Danny McKnight

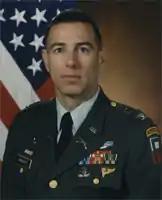

Danny R. McKnight (born April 9, 1951) is an American retired colonel who served in the United States Army. He is best known for his role as commander of the 3rd Battalion, 75th Ranger Regiment in the Battle of Mogadishu. His participation in the battle was also heavily portrayed in the film "Black Hawk Down", where his role was played by Tom Sizemore.